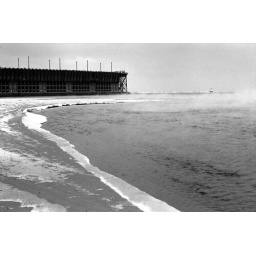
Steam rises off the lake where heated water is channeled in from the power plant.